Eureka, Victoria

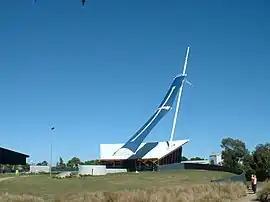
The Eureka Stockade Centre in 2009

Eureka is a small eastern suburb of Ballarat, Victoria, Australia. It was originally part of Ballarat East but became its own suburb in 1946 in recognition of the area's significance to Australian history. Eureka is bordered by Specimen Creek to the north, Canadian Creek to the south, Queen and Joseph streets to the west and Kline and Stawell Street to the east. The suburb takes its name from the Eureka Lead – a lead is an ancient river bed that contains gold – of the Eureka Mining Company and is most notable as the site of the historic event of the Eureka Rebellion. This was the site where the rebel miners flew the Eureka Flag for the first time; a flag that has since become a symbol of the working class and trade union movement and, at times, Australian republicanism.